2016 Breeders' Cup

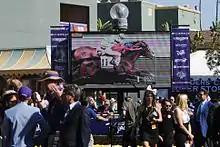
The photo finish in the Filly & Mare Turf, won by Queen's Trust

Other highlights included the Turf, in which Highland Reel went to an early lead and was able to open a large lead down the backstretch, then withstood a late run by Flintshire to win by lengths. In the Mile, longshot Tourist prevailed by half a length over Tepin, who was attempting to defend her win in the 2015 renewal. The Filly & Mare Turf was won by Queen's Trust, who held off a late run by Lady Eli by a nose. And in the Juvenile, Classic Empire became the early favorite for the 2017 Kentucky Derby by prevailing over Not This Time by a neck.